Russian State Library

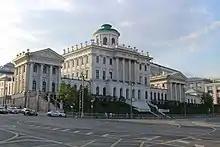
Pashkov House, old building of the Russian State Library. On the far right visible are the newer structures.

The library was founded on 1 July 1862, as Moscow's first free public library and as a part of the Moscow Public Museum and Rumyantsev Museum, or in short the Rumyantsev library.